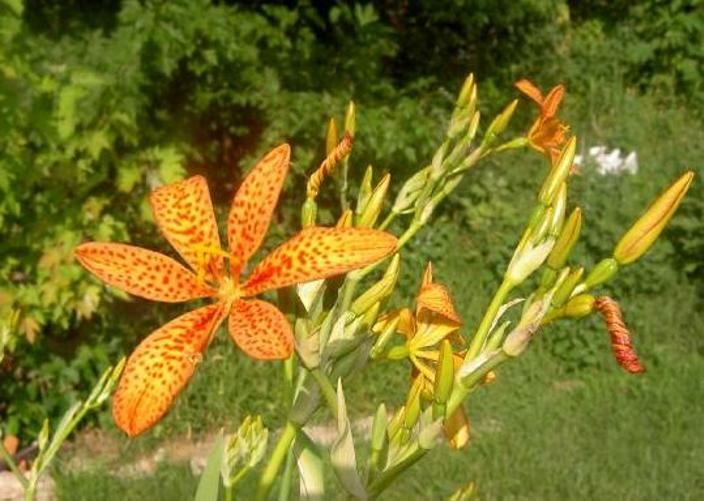
Flower: blackberry lily